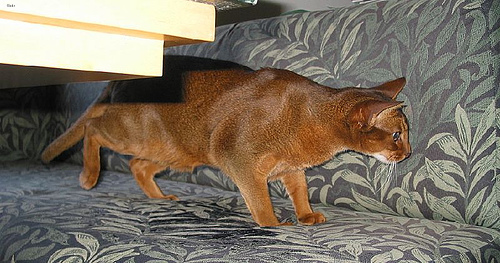
Animal: cat
Breed: abyssinian